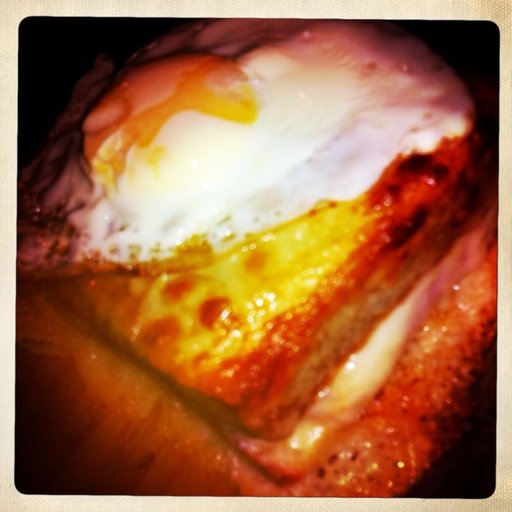
Label: croque_madame